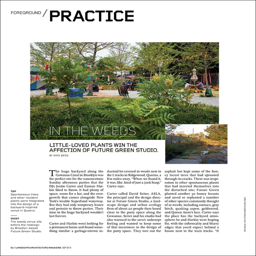
little - loved plants win the affection .